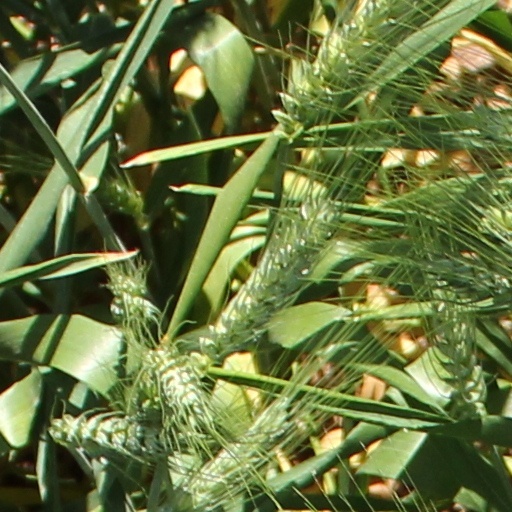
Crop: wheat